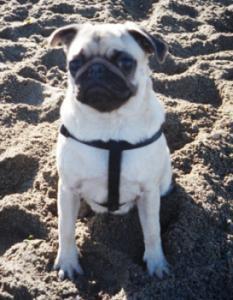
pug